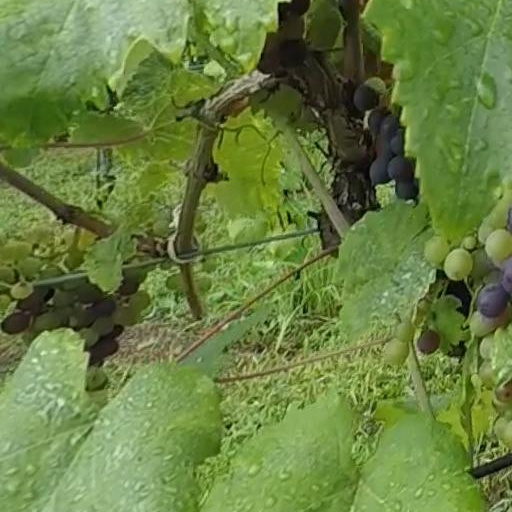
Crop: grape